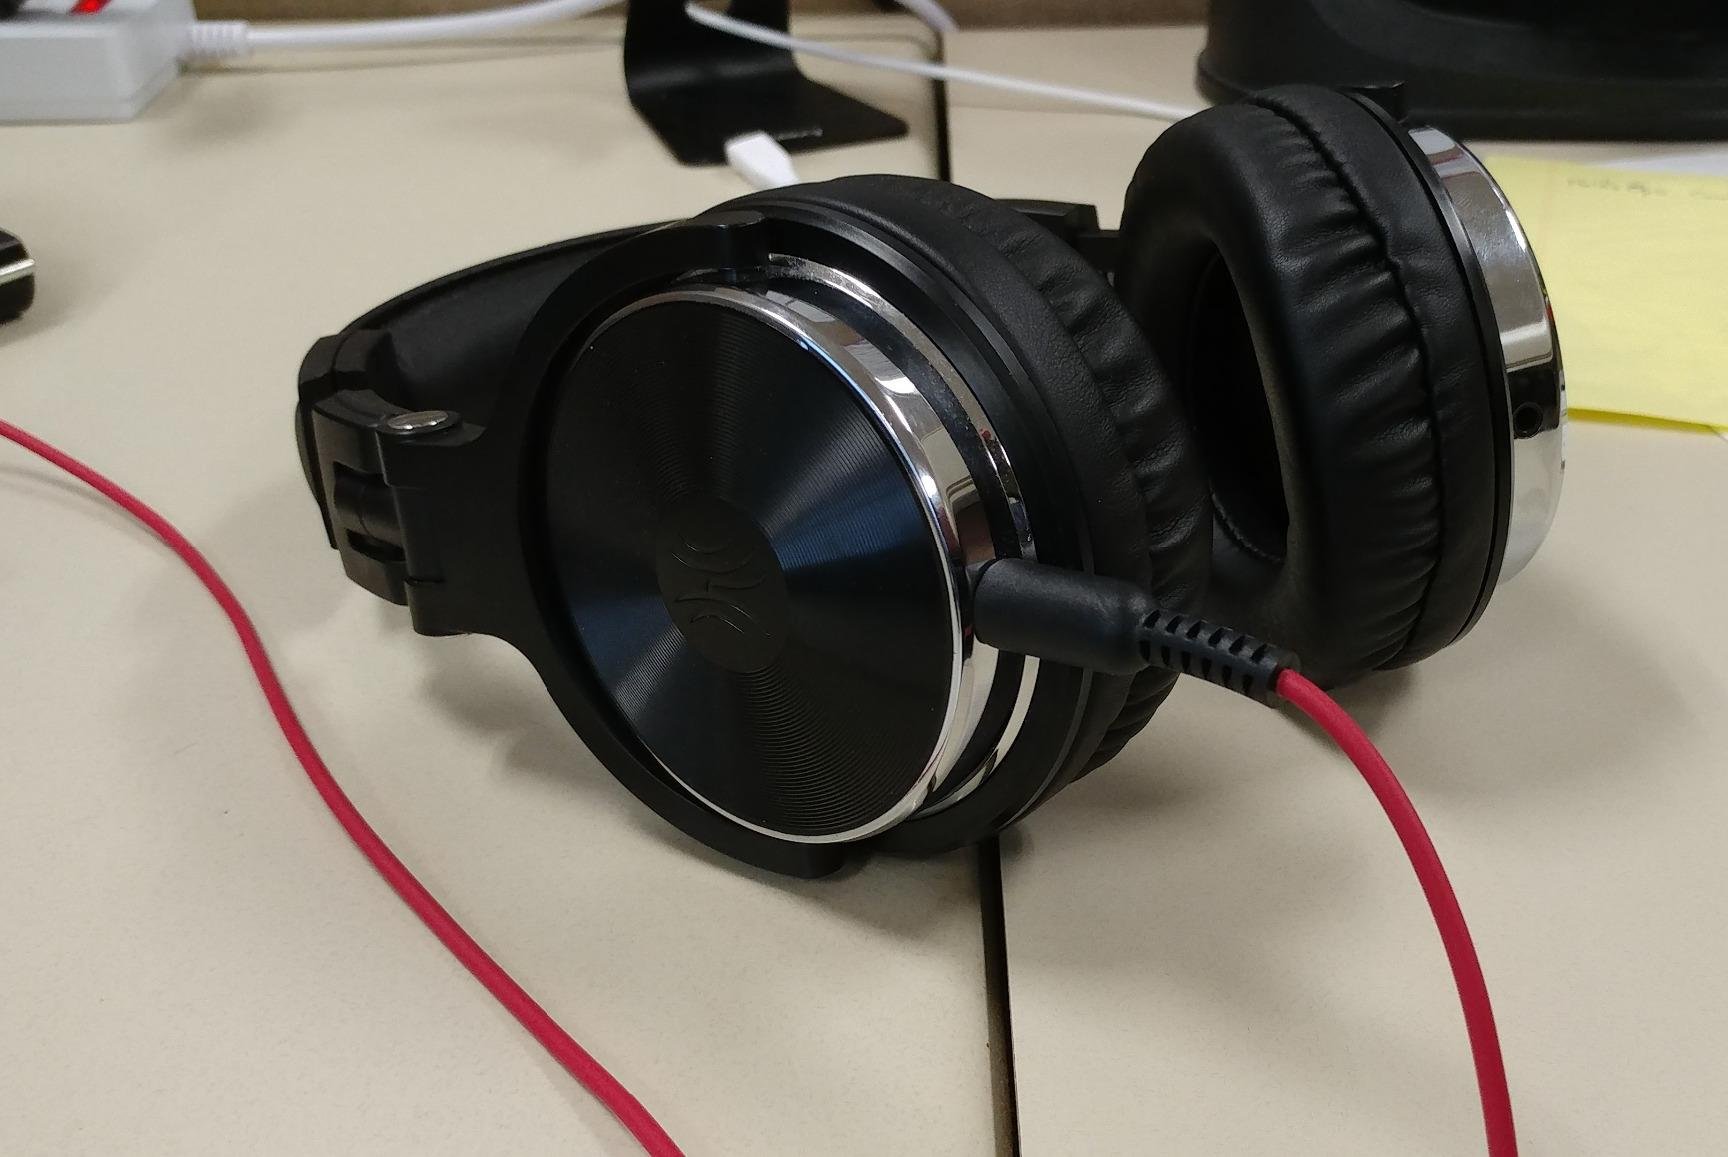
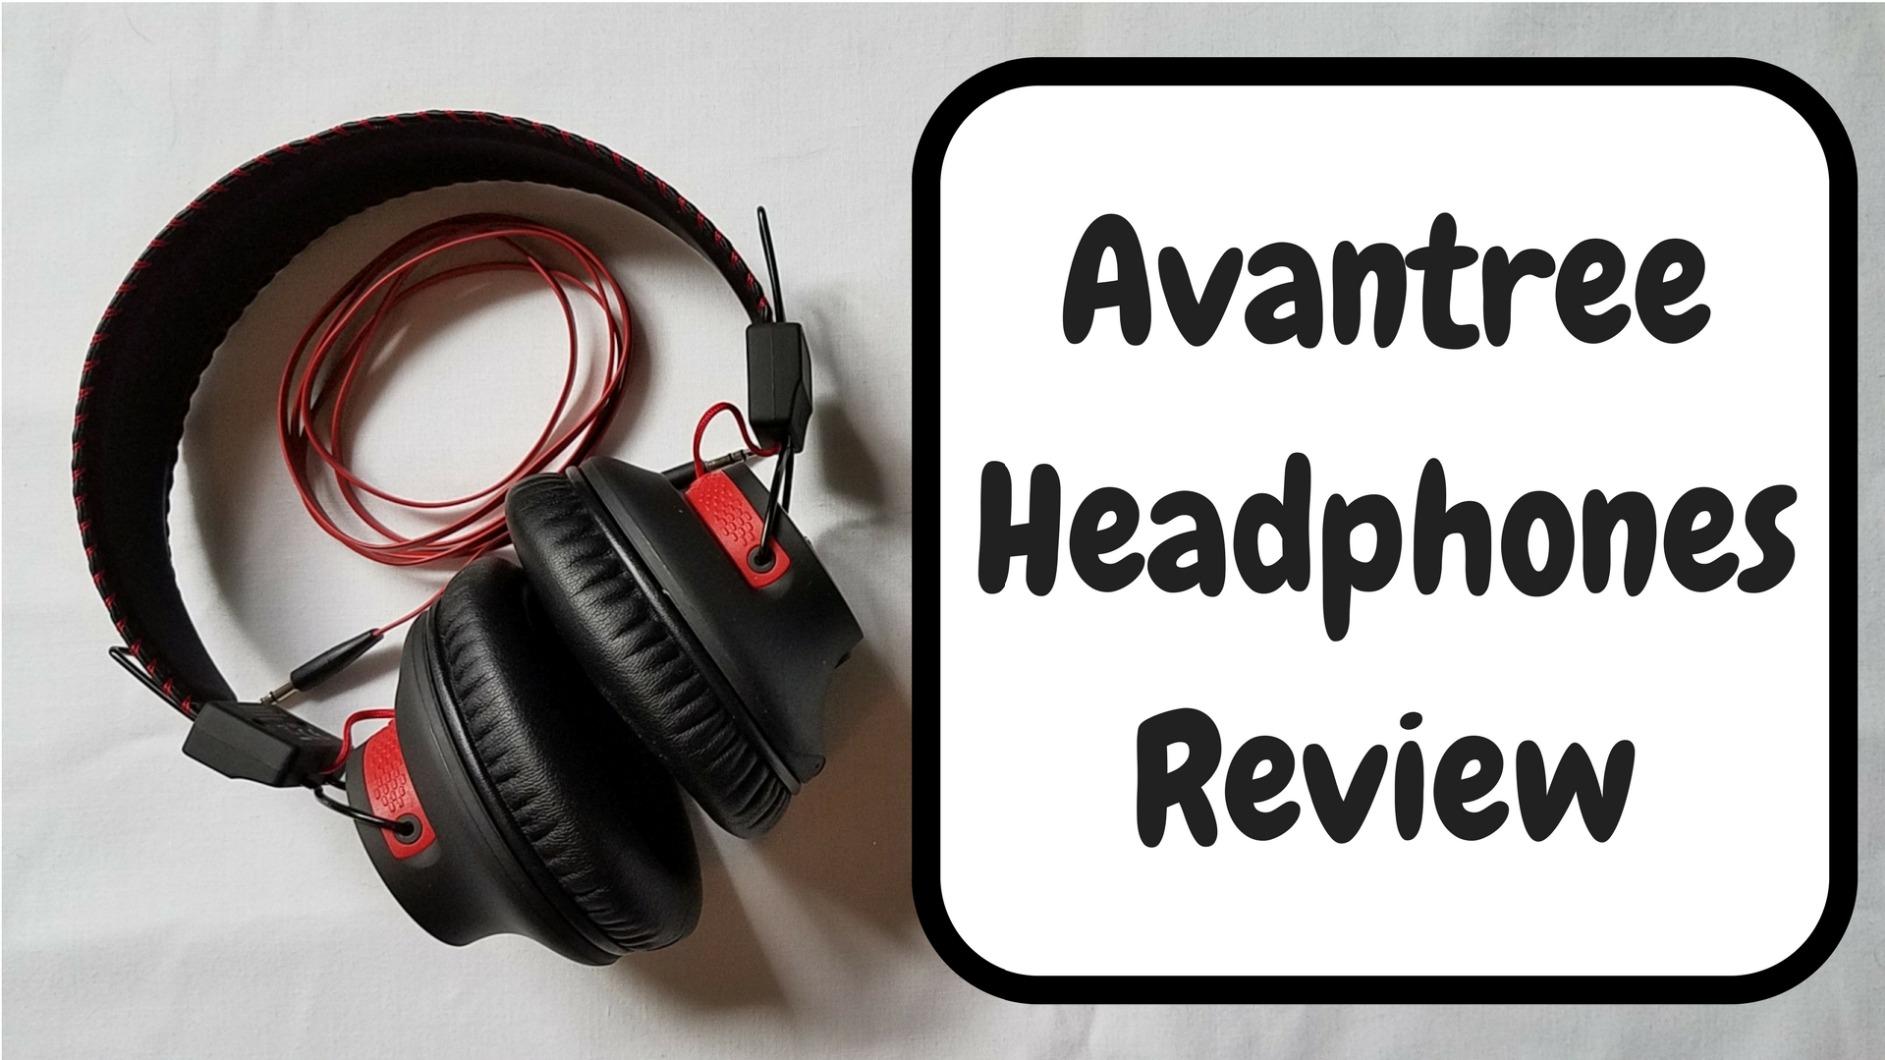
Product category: headphones
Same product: no